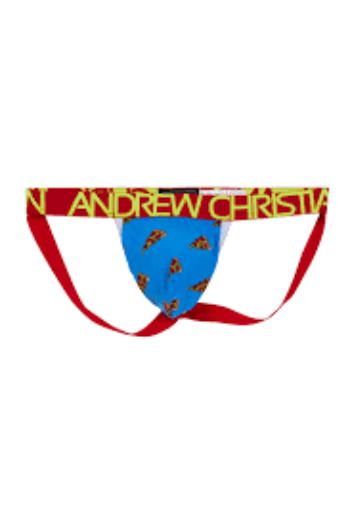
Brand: Andrew Christian
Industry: Clothes